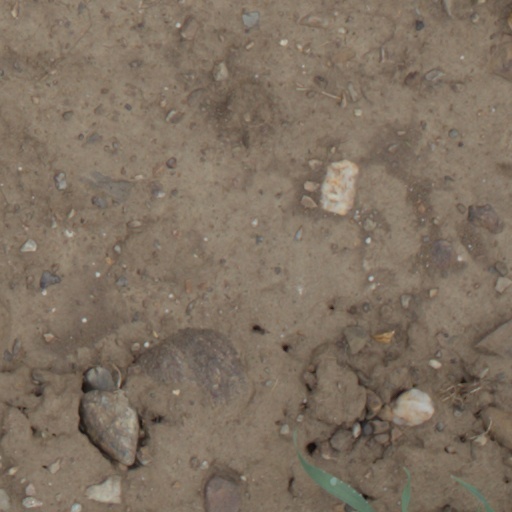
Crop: wheat